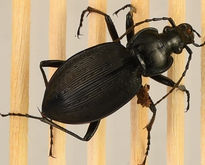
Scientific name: Carabus goryi
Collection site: Mountain Lake Biological Station NEON (MLBS), plot MLBS_002